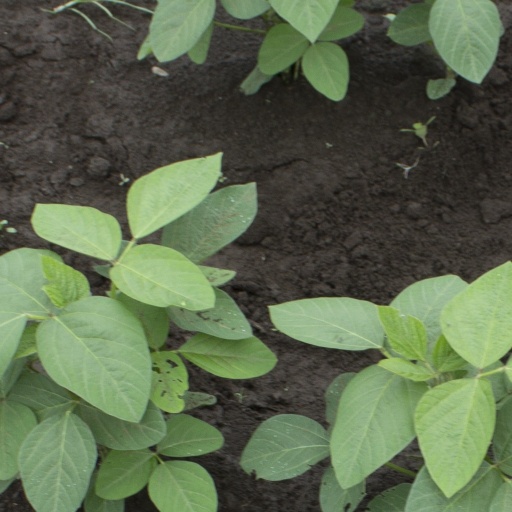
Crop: soybean